Grosvenor Clarkson

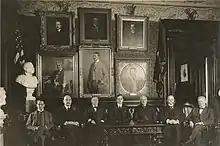
Council of National Defense, Clarkson on the most-left

Clarkson worked in New Mexico for the U.S. Department of the Interior and later for the United States Naval Consulting Board. Afterwards, he was recruited for the Council of National Defense, where he succeeded Walter S. Gifford as Director. He served as director from December 1918 to March 1920.